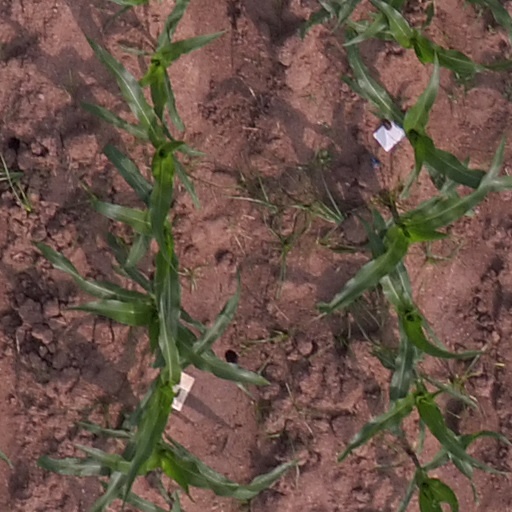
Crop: maize; corn